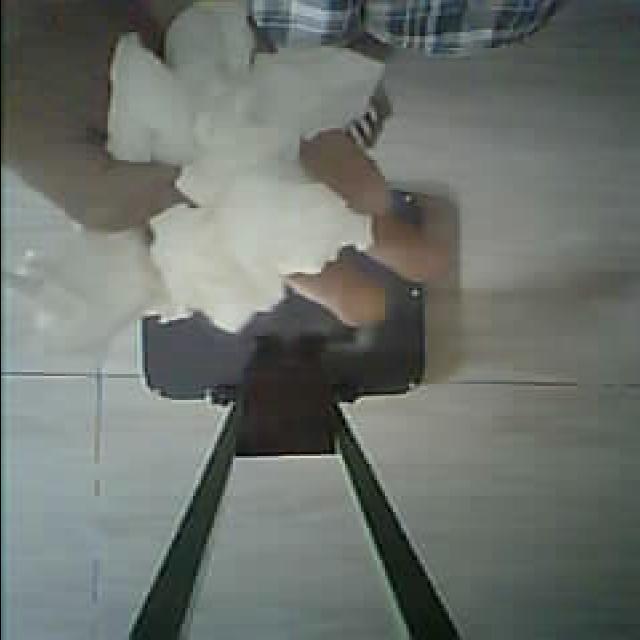
Label: tissues